Henry Lee of Ditchley

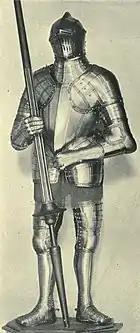
Suit of armour belonging to Sir Henry Lee

Sir Henry, like most courtiers of the day, had a portrait painted by a leading artist. In Lee's picture, his sleeves are decorated with armillary spheres, a symbol of wisdom and also his device as queen's champion. His sleeves are also decorated with lovers knots which, combined with the armillary spheres can be seen to represent his love for learning (the wisdom of the armillary spheres) and for the Queen (his symbol as her champion). Lee also wears several rings tied to his arm, and has his finger through a third ring around his neck. This may represent his marriages, and the third ring, which is not quite on his finger, may represent his relationship with Anne Vavasour.